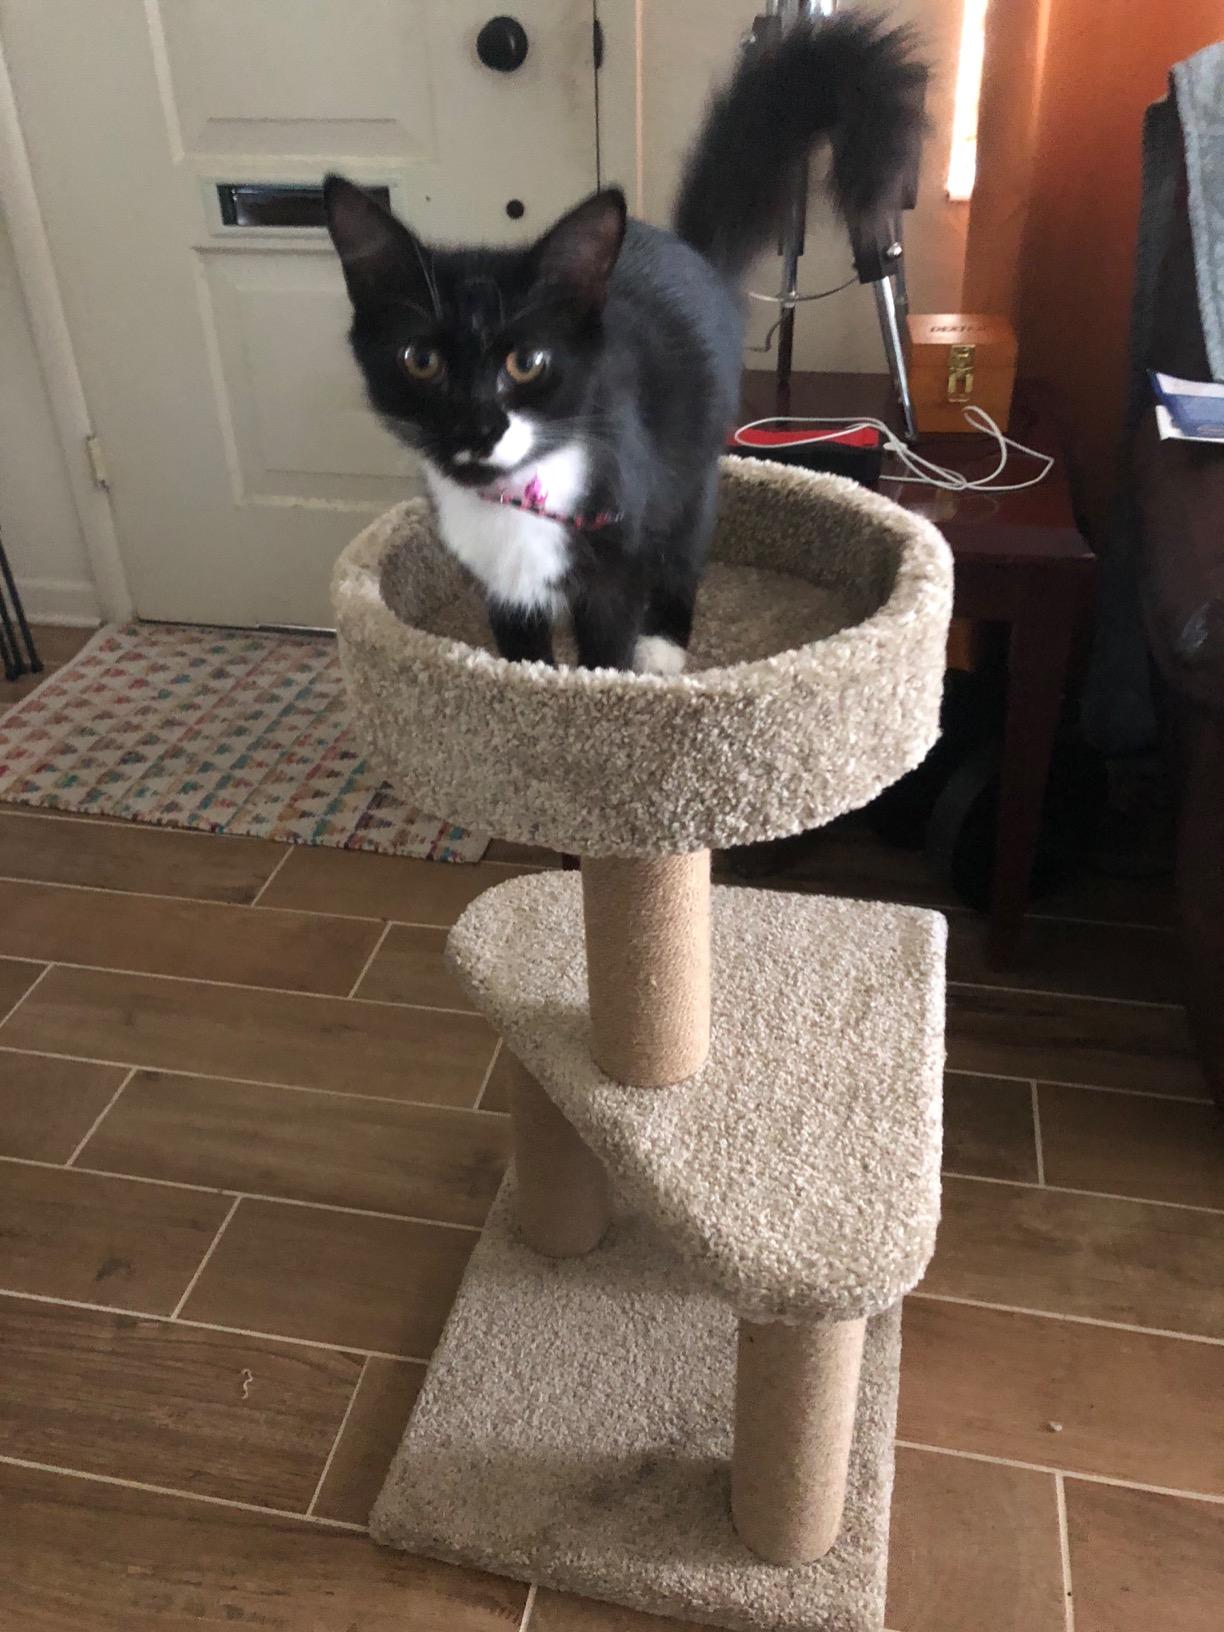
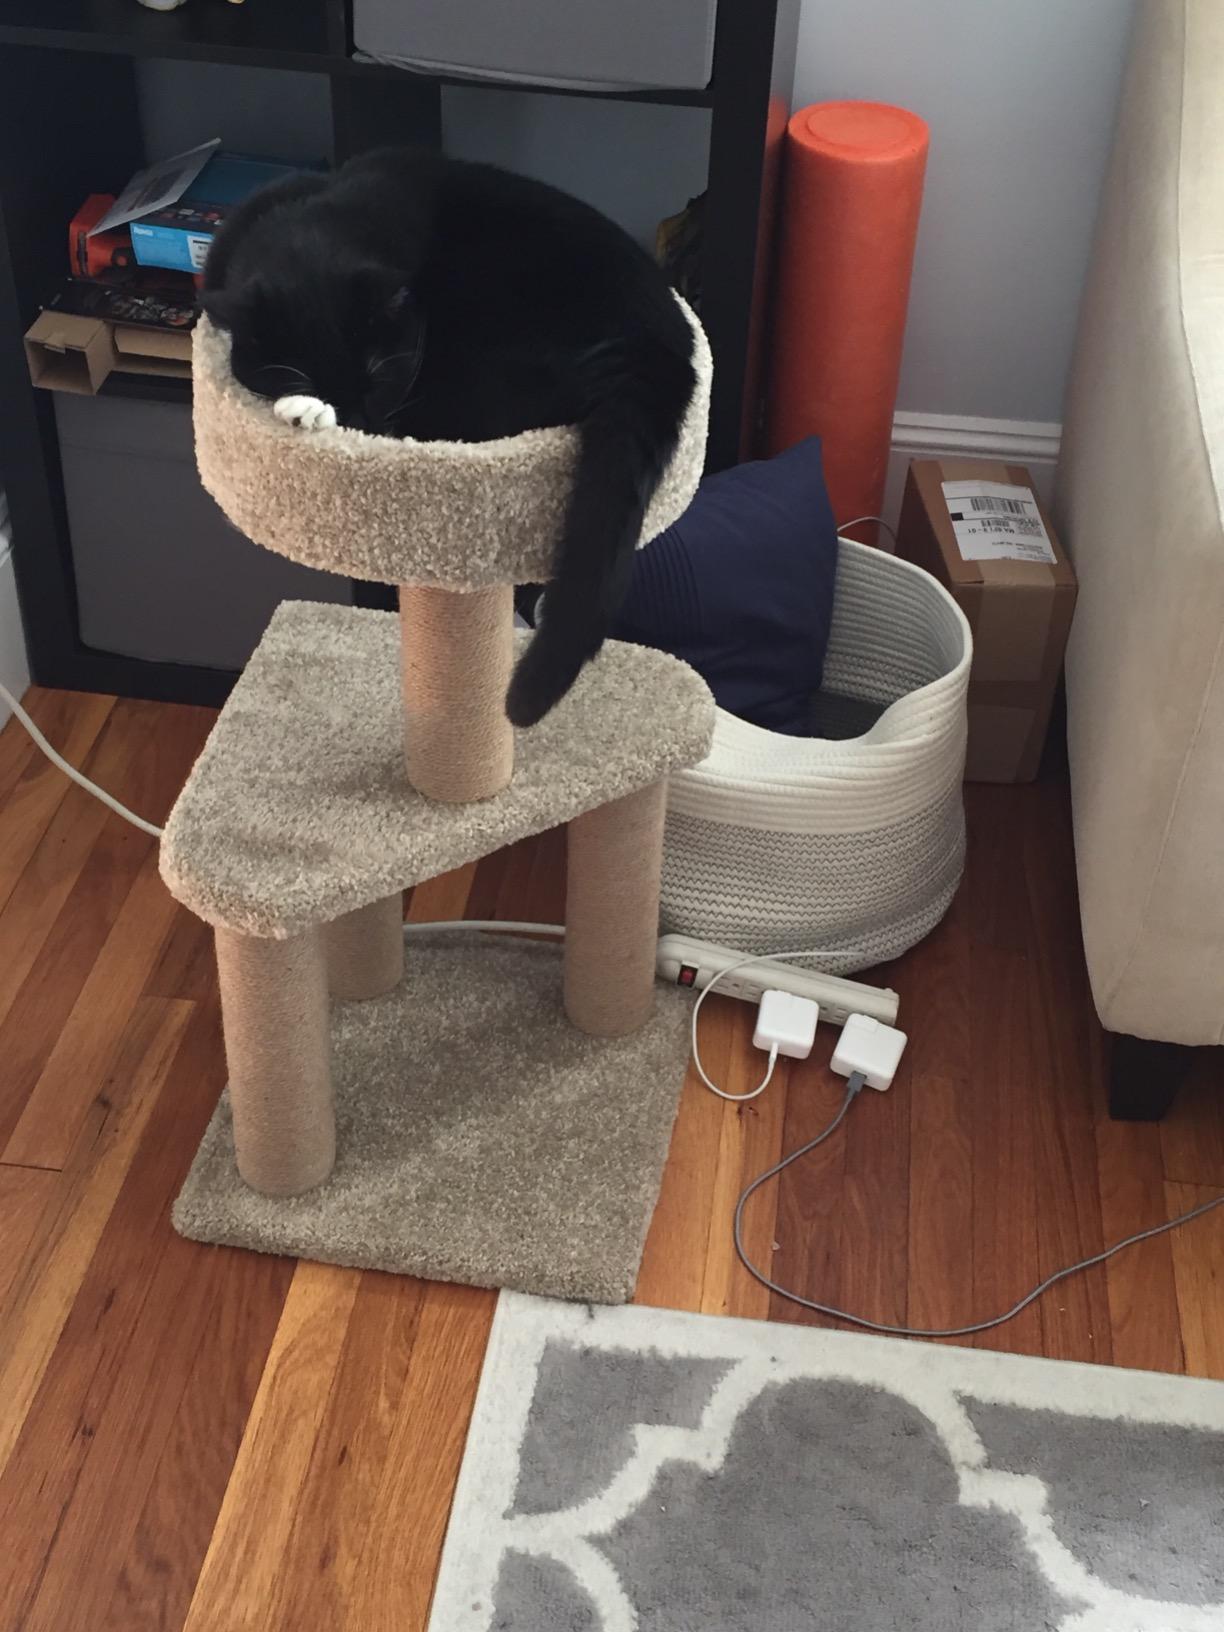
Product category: items_cat tree
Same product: yes